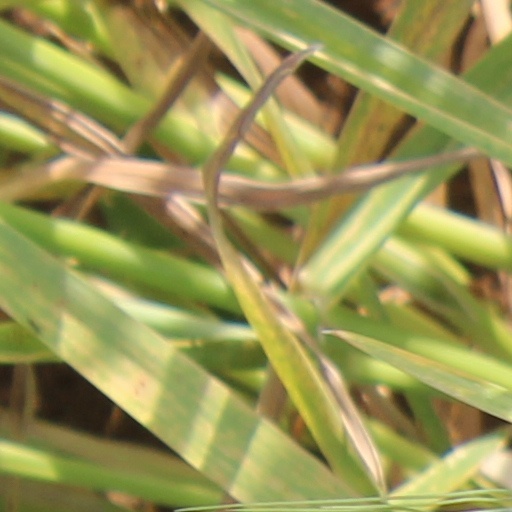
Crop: wheat